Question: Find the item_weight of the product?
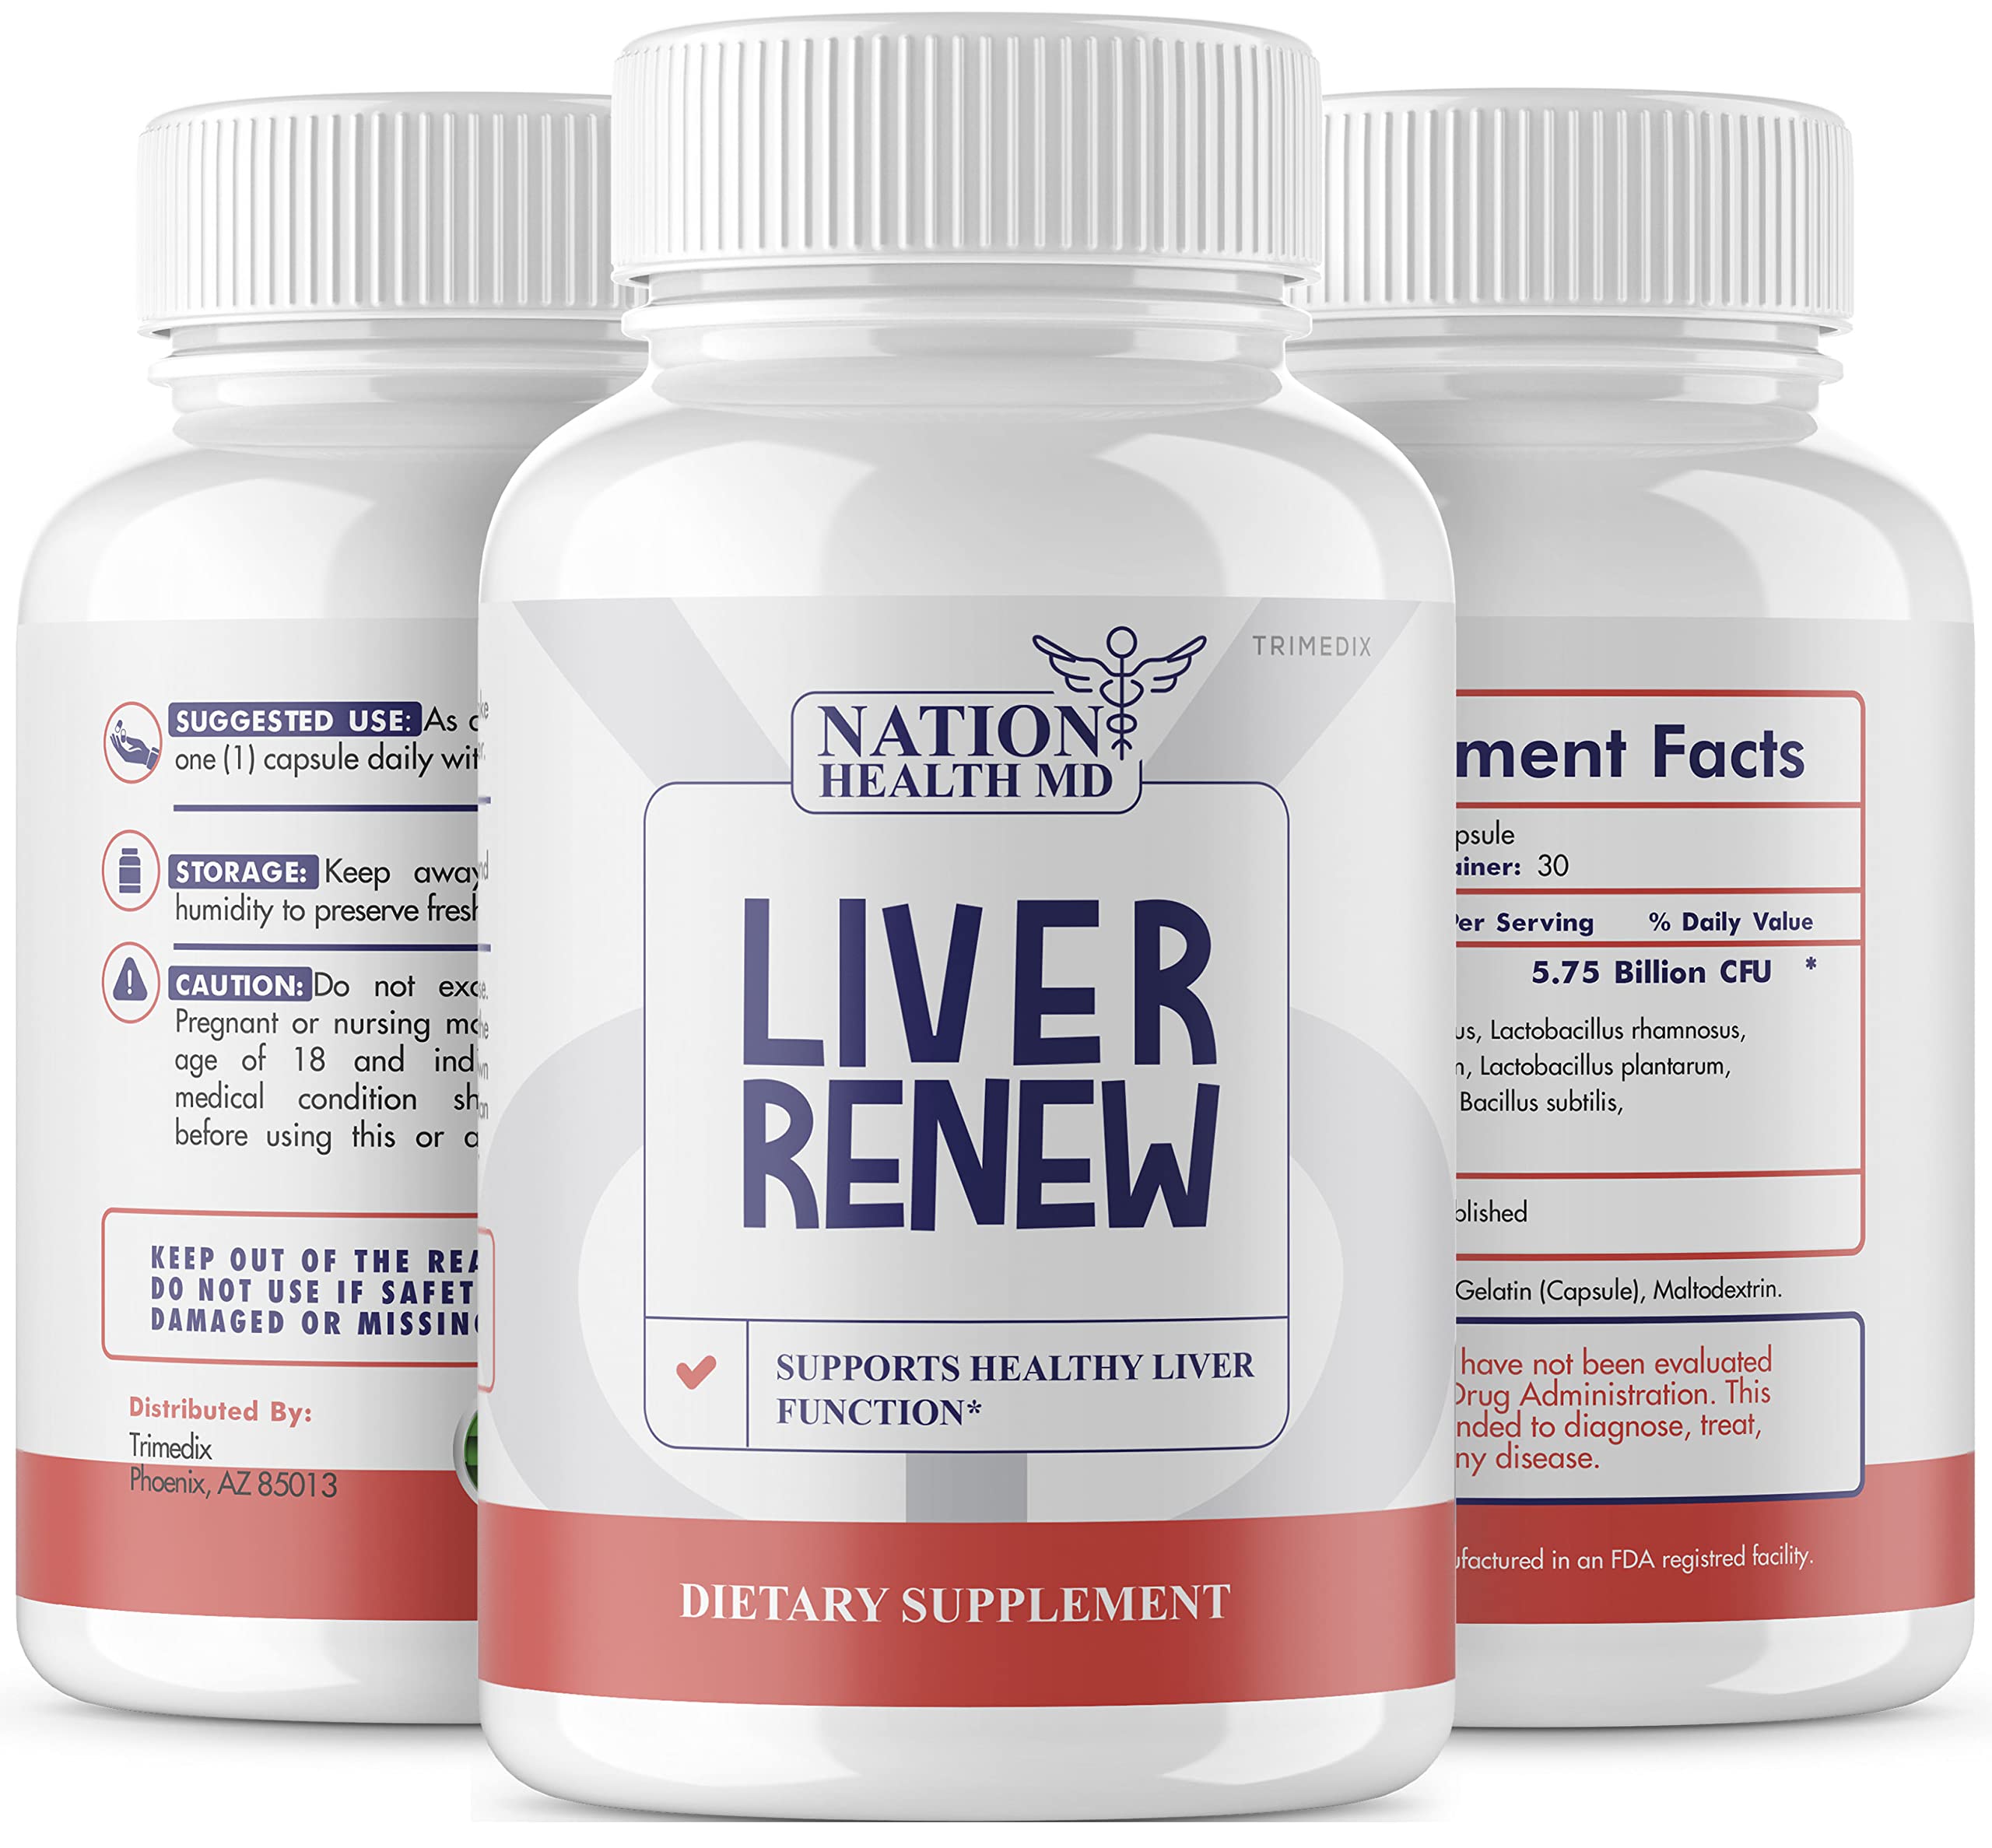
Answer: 1.0 ounce